Biography of X

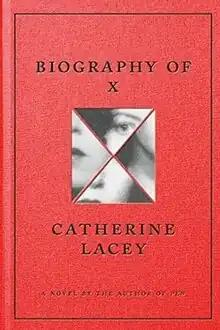
First edition cover

Biography of X is a 2023 alternative history novel by American writer Catherine Lacey published by Farrar, Straus and Giroux.